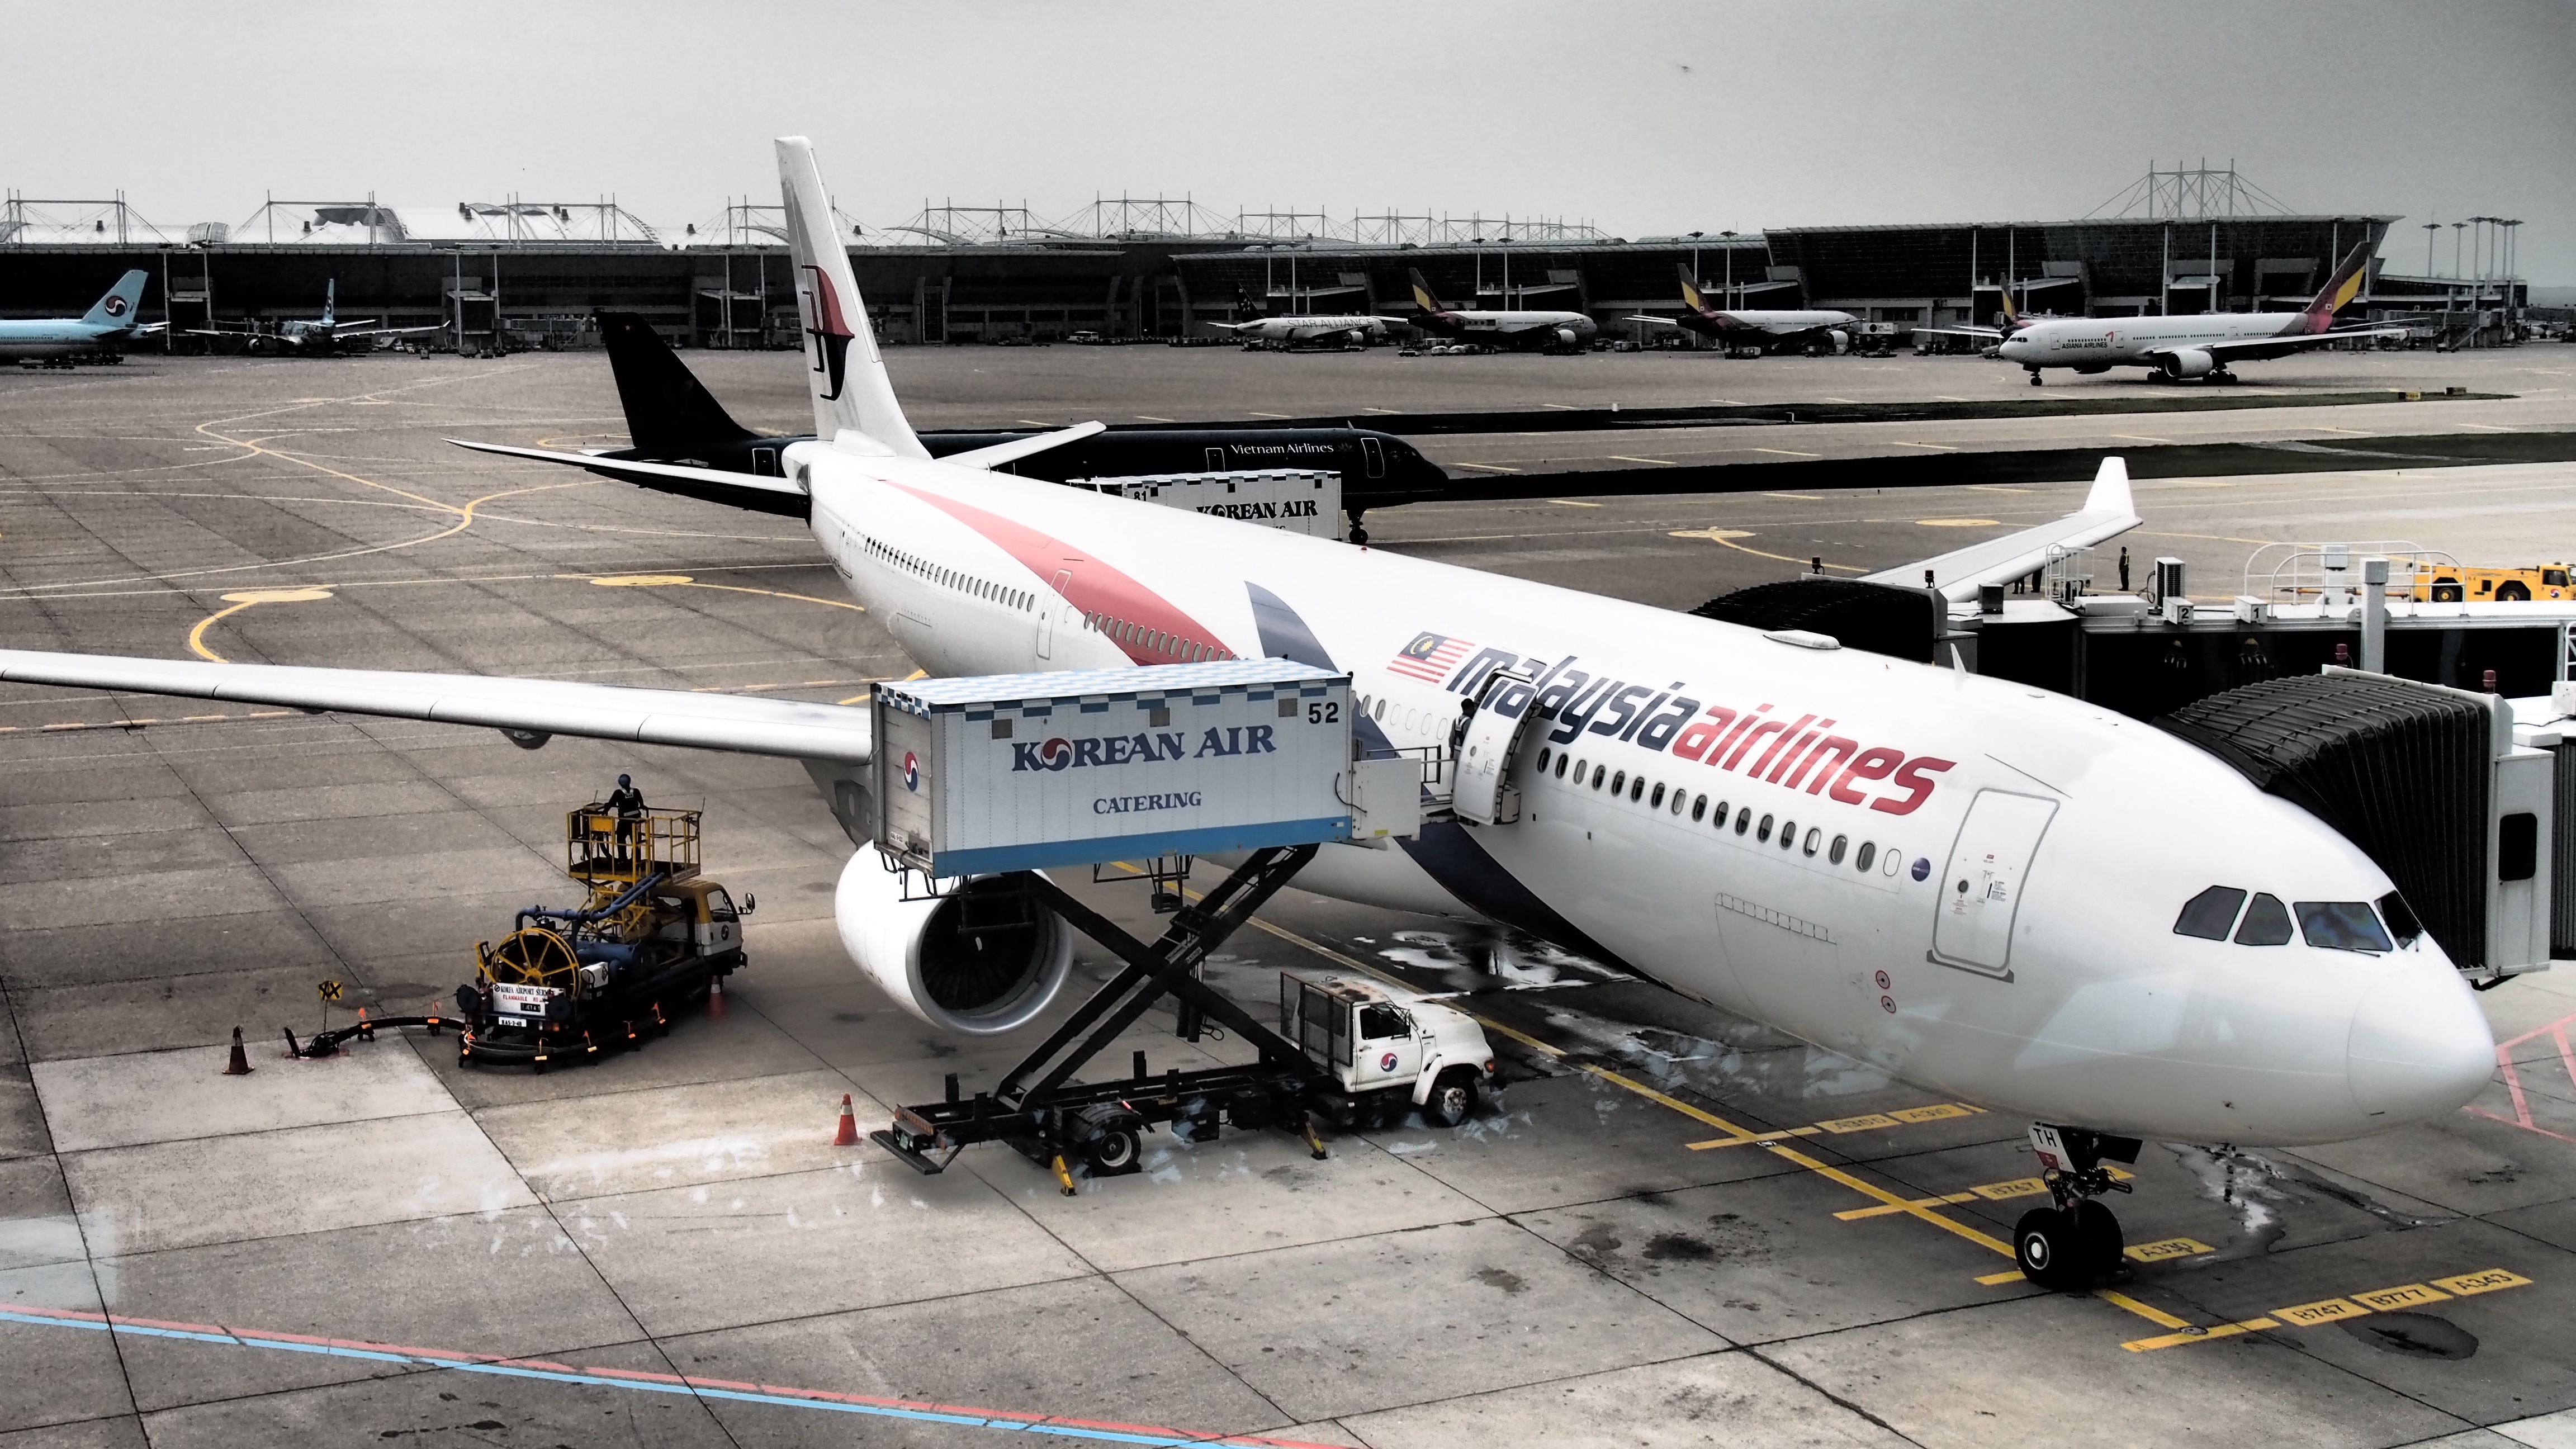
airport, travel, airplane, plane, aircraft, vehicle, airline, aviation, departure, boarding, airliner, airbus, boeing, jet aircraft, airbus a330, boeing 787 dreamliner, boeing 777, boeing 767, air travel, boeing 737, atmosphere of earth, wide body aircraft, narrow body aircraft, airport apron, aerospace engineering, aircraft engine, airbus a320 family, boeing 737 next generation